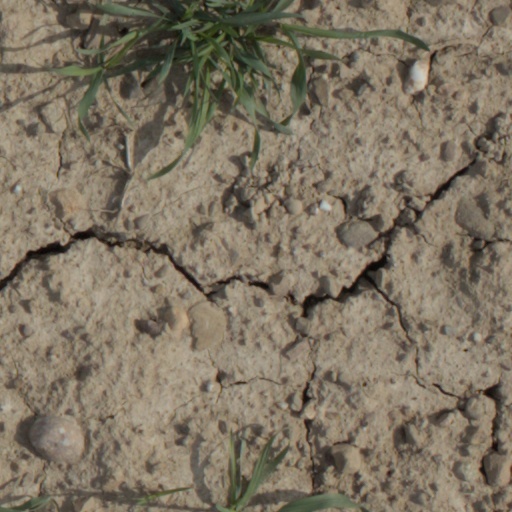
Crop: wheat